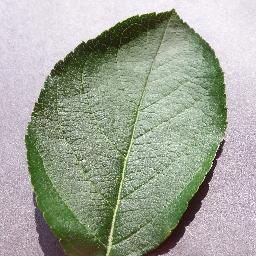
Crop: apple
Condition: healthy